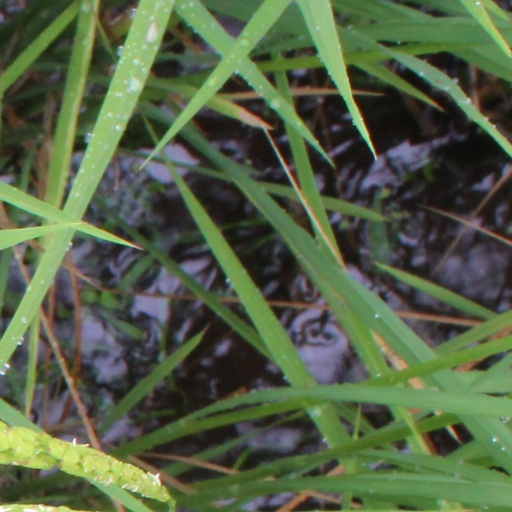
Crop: rice